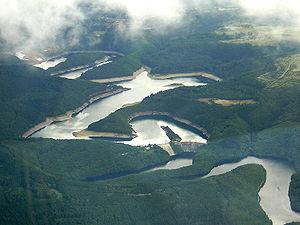
L'Urft est une rivière d'Allemagne dans la région Rhénanie-du-Nord-Westphalie, et un affluent de la Roer, donc un sous-affluent de la Meuse.